Dust bathing

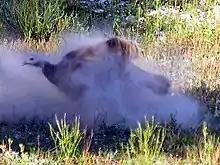
A dust bathing turkey

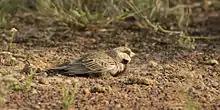
Ashy-crowned sparrow-lark bird dust bathing

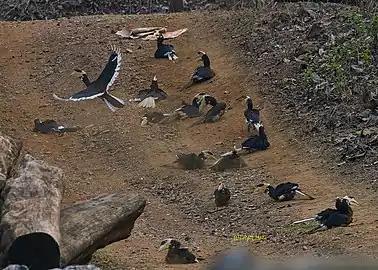
A group of Malabar pied hornbill birds dust bathing in India

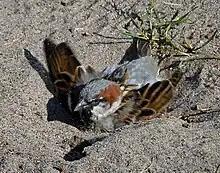
A house sparrow having a dust bath.

Birds crouch close to the ground while taking a dust bath, vigorously wriggling their bodies and flapping their wings. This disperses loose substrate into the air. The birds spread one or both wings which allows the falling substrate to fall between the feathers and reach the skin. The dust bath is often followed by thorough shaking to further ruffle the feathers which may be accompanied with preening using the bill.